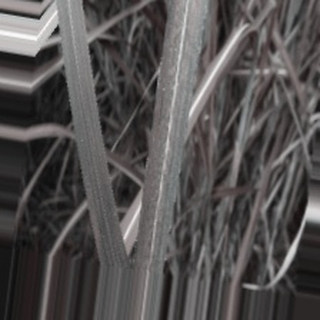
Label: sugarcane_bacterial_blight